Belay device

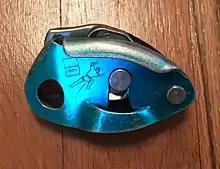
Petzl Grigri

One of the most popular devices, a Grigri, when properly used, assists in braking the rope with a camming device that clamps the rope in the event of a fall. Because of the braking mechanism, modified belay techniques are widely used, though Petzl, the device's manufacturer, has approved only certain techniques for instructing new belayers. GRIGRI's reportedly give a harder catch than a regular belay device because they allow little to no rope slippage when catching a fall. On the upside, this is offset by the fact that the person being belayed falls a shorter distance. They are a proprietary design by Petzl.